Bertinoro Cathedral

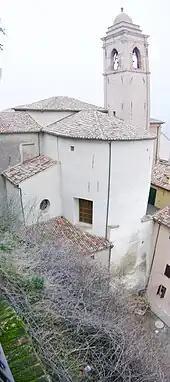
The apse

Bertinoro Cathedral is a Roman Catholic cathedral in Bertinoro in the province of Forlì-Cesena, Italy. It is dedicated to Saint Catherine of Alexandria. Formerly the seat of the bishops of Bertinoro, it is now a co-cathedral in the diocese of Forlì-Bertinoro,